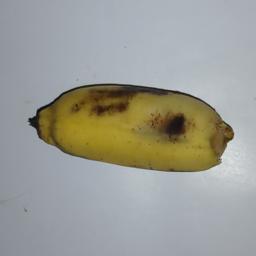
Banana variety: Champa Kola